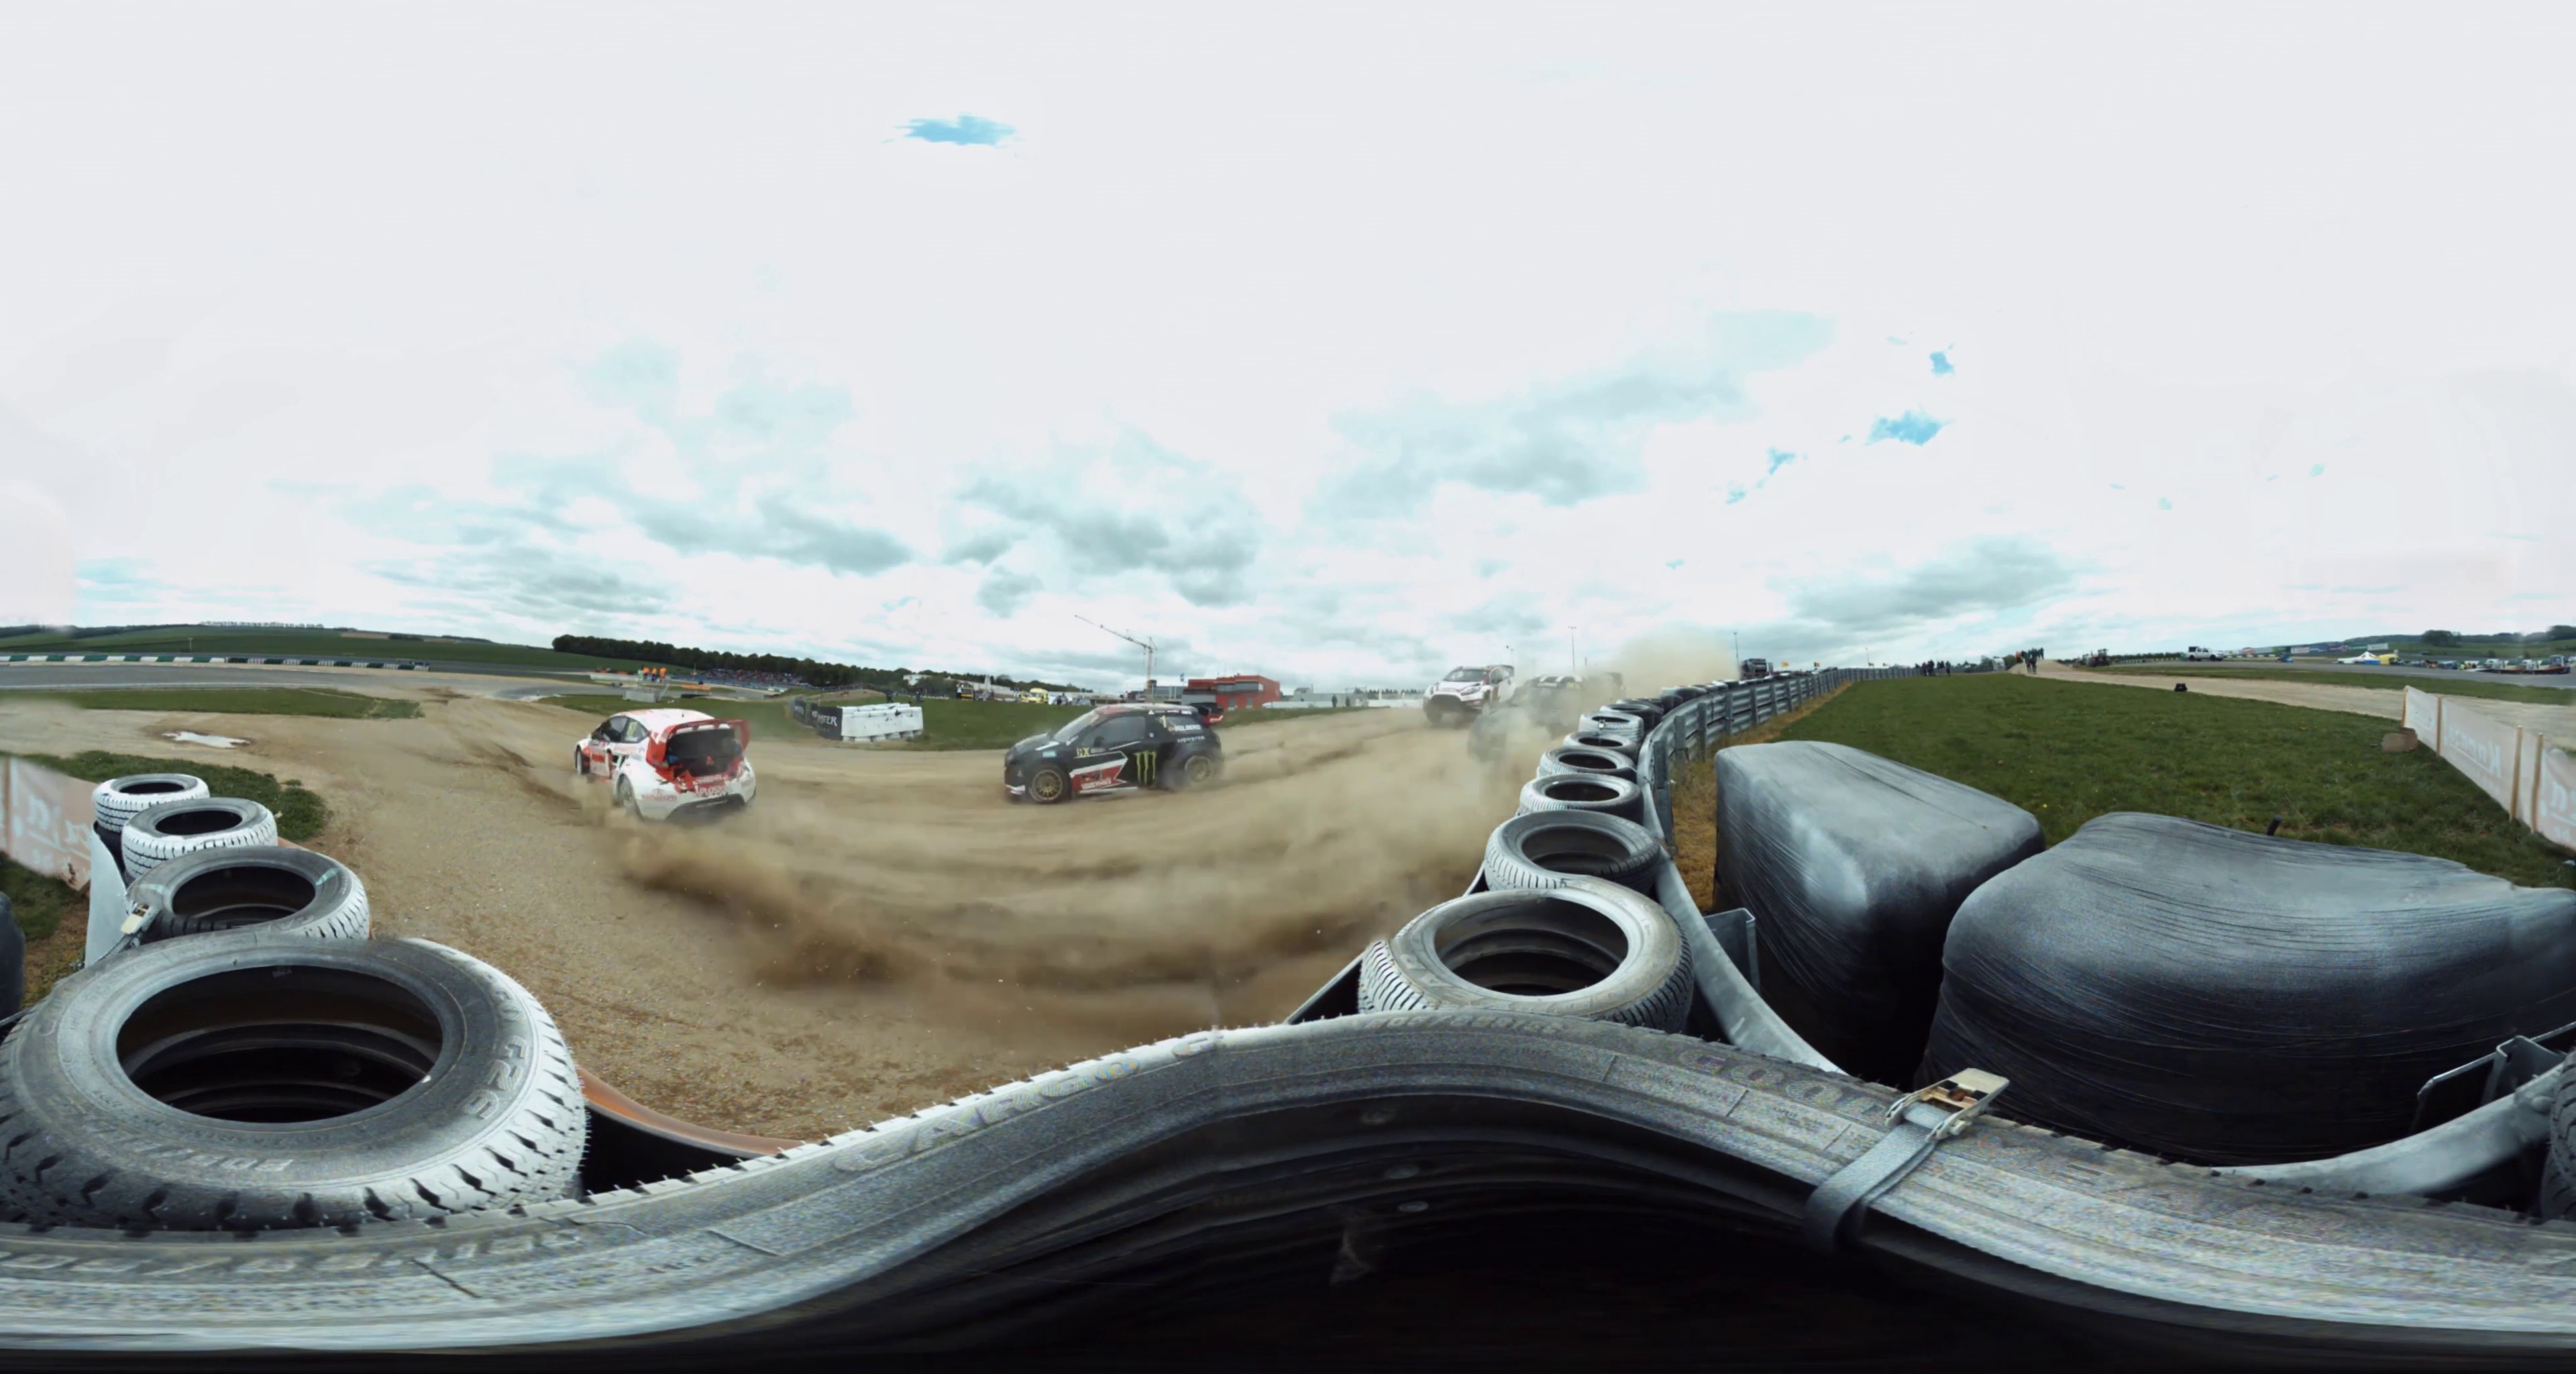
Referred object: Red and white car

Referred object: the black car opposite the white car